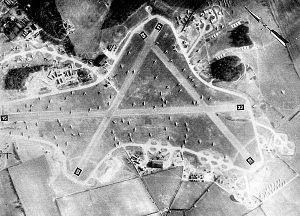
Royal Air Force Welford est une base de la Royal Air Force dans le Berkshire, en Angleterre. L'aérodrome est situé à environ 10 kilomètres au nord-ouest de Newbury; environ 80 km sud-ouest de Londres.